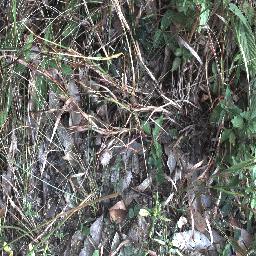
Label: negative